2019 Dayton tornado

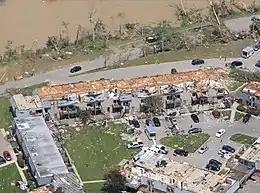
Low-end EF4 damage to several apartment buildings in Dayton

The tornado continued to move southeast into the city limits of Dayton as it maintained high-end EF3 intensity, moving into the Shiloh neighborhood. At this point, the National Weather Service issued a tornado emergency for Montgomery County at 10:57 p.m. EDT. Along the roads of Shiloh Springs, Turner, Shoup Mill, and North Main Street, major damage occurred to multiple restaurants, self-storage units, a tobacco shop, and several other small businesses, along with numerous homes and apartment complexes. At the Evans Arena car dealership, 154 cars were totaled, and another 50 were damaged. The tornado then strengthened to EF4 intensity as it moved just south of Frederick Pike and along Riverside Drive, impacting the River's Edge Apartments. Several large brick apartment buildings sustained the destruction of their upper floors, and while there weren't any buildings leveled like a typical EF4 rating would suggest, damage surveyors determined that such significant damage to such well-constructed buildings was indicative of EF4 winds. The tornado had also severely damaged the Foxton Apartments, and a large swath of hardwood trees were downed and debarked in a corridor along the Stillwater River, where the most intense winds were believed to have taken place. Trees had been completely stripped of leaves and bark, with only stubs of the largest branches remaining, and surveyors determined that this level of damage to trees was also indicative of EF4 strength.